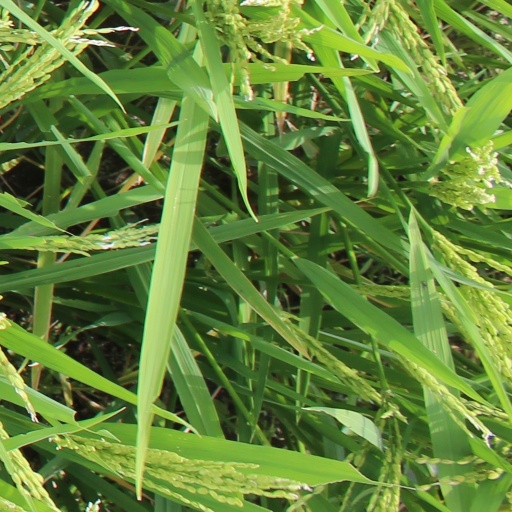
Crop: rice